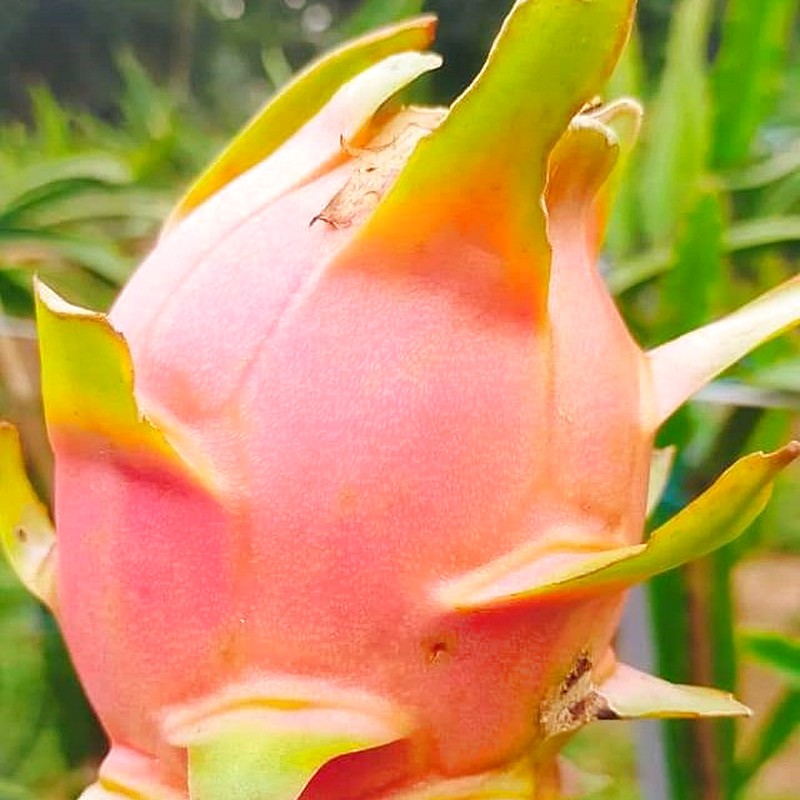
Label: Fresh Dragon Fruit